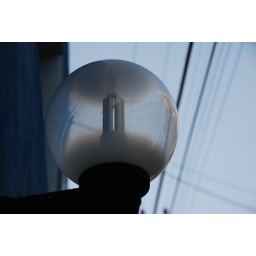
CFL in a glass bowl (1)